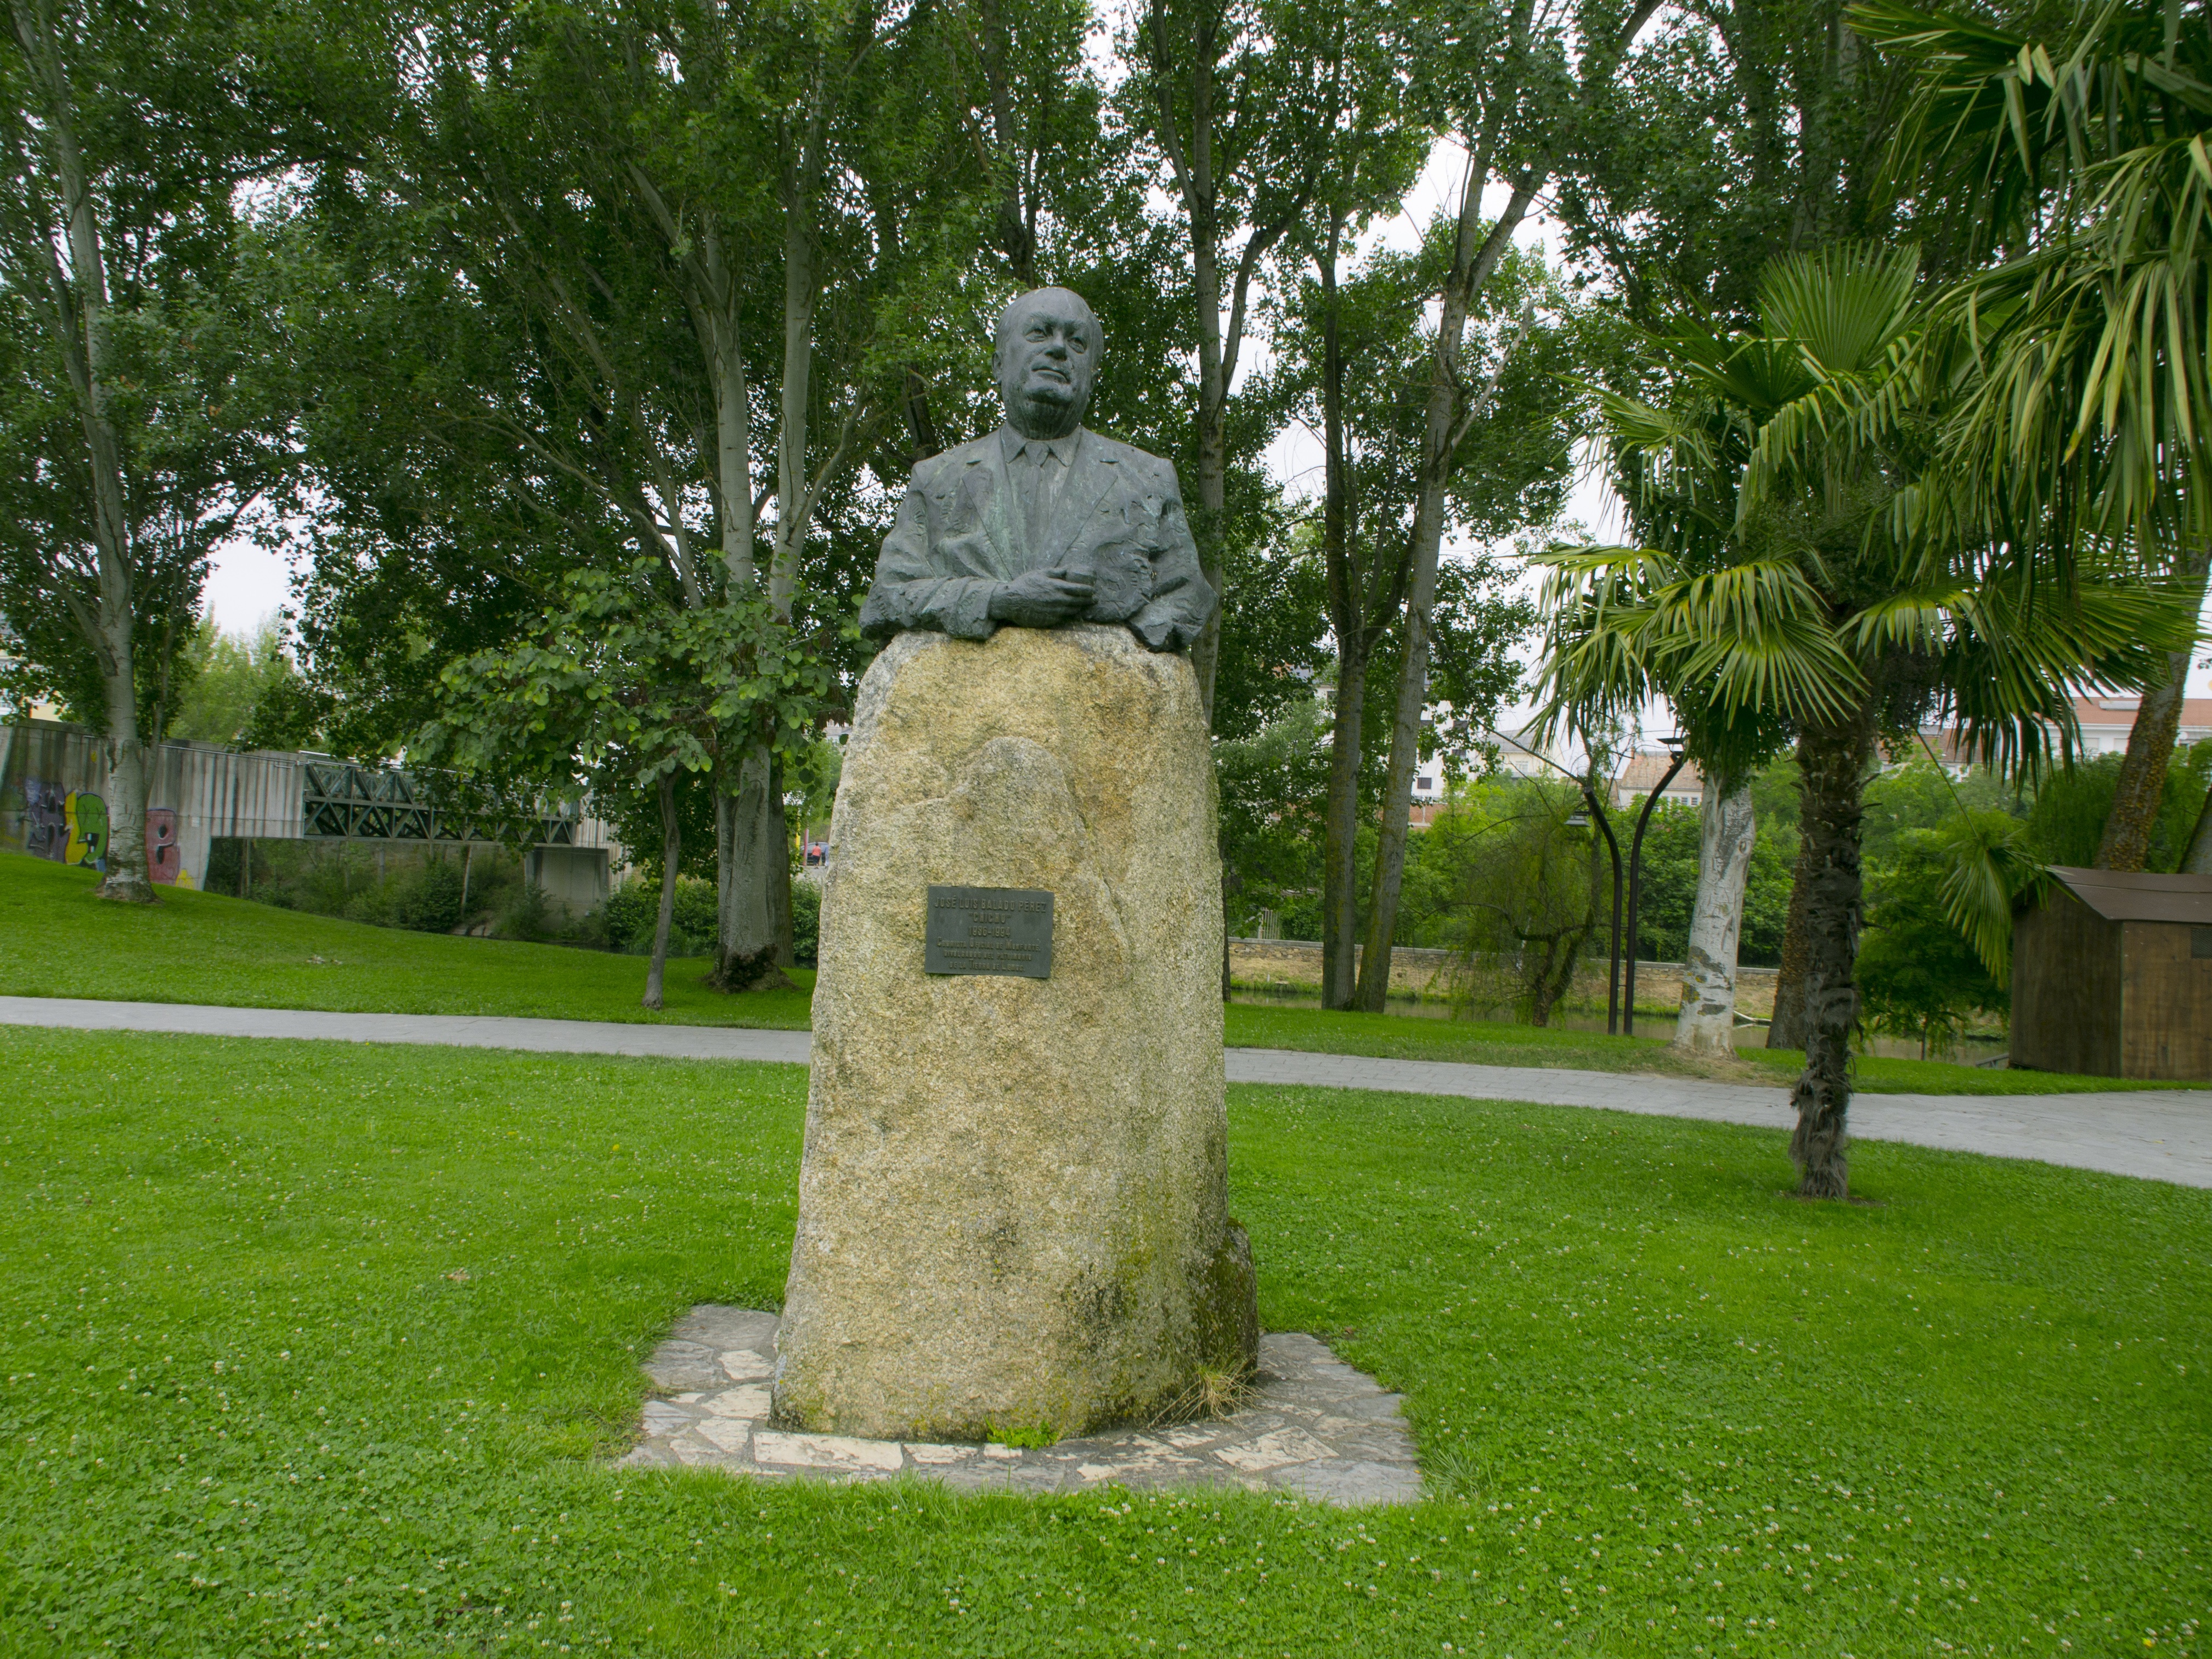
tree, lawn, monument, park, botany, garden, sculpture, memorial, estate, monforte de lemos